Peopling of China

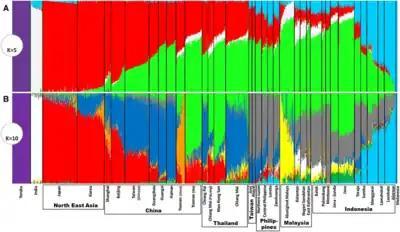
A PCA graph illustrating the genetic makeup of Han Chinese and other Asian populations.

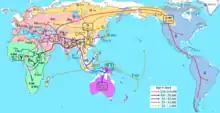
Hypothetical migration patterns of paternal human lineages

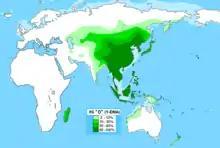
Haplogroup O, also known as O-M175, is primarily found among populations in Southeast Asia and China.

Looking at Y-DNA studies, it would seem that East Asian paternal lineages expanded in Asia approximately 50,000 years ago. People bearing genetic markers ancestral such as C, D, N, and O, as well as P (specifically Q), came through the Himalayan mountain range and proceeded to Southeast Asia. Haplogroup C moved to East Asia and Australia, with at least two subclades of the major East Asian branch migrating into the Americas, and with members of Haplogroup C-M38 spreading throughout Wallacea, New Guinea, Melanesia, and Polynesia. Another group of peoples, bearing the Y-DNA Haplogroup D, has left descendants mostly in the Andaman Islands, Tibet, and Japan. Haplogroup Q, believed to have arisen in Central Asia or Southern Siberia approximately 17,000 to 22,000 years ago, went north to populate Northern Siberia and the Americas. Some northern Chinese have this genetic marker. Haplogroups N and O, originated in Southern China and by 10,000 years ago went on to populate first Southeast Asia and then from Southeast Asia, left for East Asia. Roughly 12,000 years ago, during the Neolithic period, farmers settled along the Yellow River. Alongside various other lineages including O2‐M122, they initiated the development of agriculture. About 6000 years ago, ancestors of the Tibetans split off from this parent group. About 5,000 years ago, Neolithic Yellow River farmers experienced rapid expansion, with notable gene flow into surrounding populations.